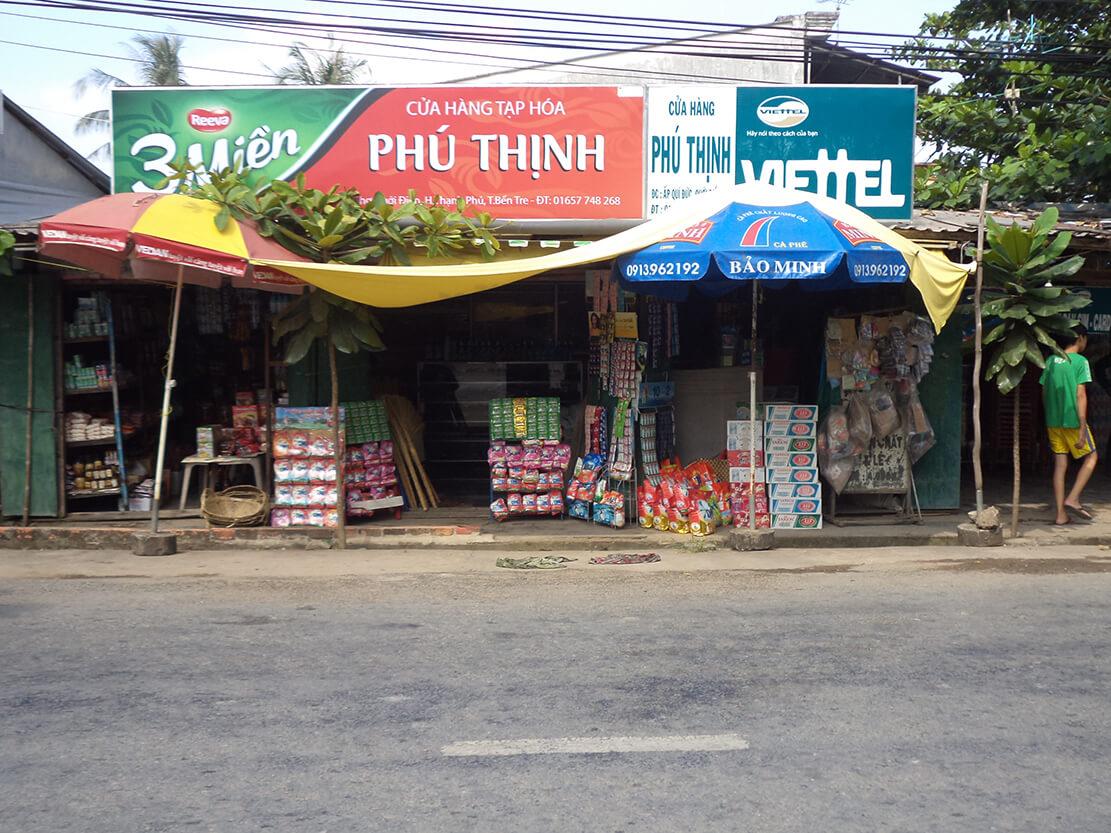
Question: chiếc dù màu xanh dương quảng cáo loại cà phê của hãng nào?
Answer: bảo minh